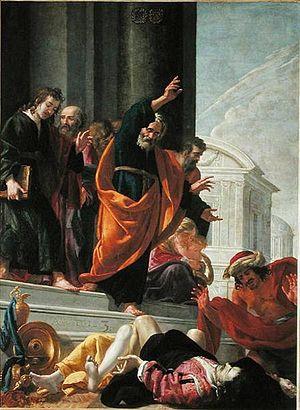
Aubin Vouet, La mort de Saphire et Ananias, vers 1632, Rouen, musée des Beaux-Arts
L'épisode d'Ananie et Saphire est une péricope du Nouveau Testament qui se trouve dans le livre des Actes des Apôtres. Le récit met en scène l'apôtre Pierre face à deux membres de l'Église de Jérusalem, un homme du nom d'Ananie et sa femme, Saphire. Ces deux époux sont coupables d'avoir menti, ayant retenu une partie du fruit de la vente d'une propriété, faisant croire qu'ils remettaient la somme totale à la communauté, probablement pour donner une fausse image d'eux. Ils tombent foudroyés par la colère divine et meurent devant l'apôtre.